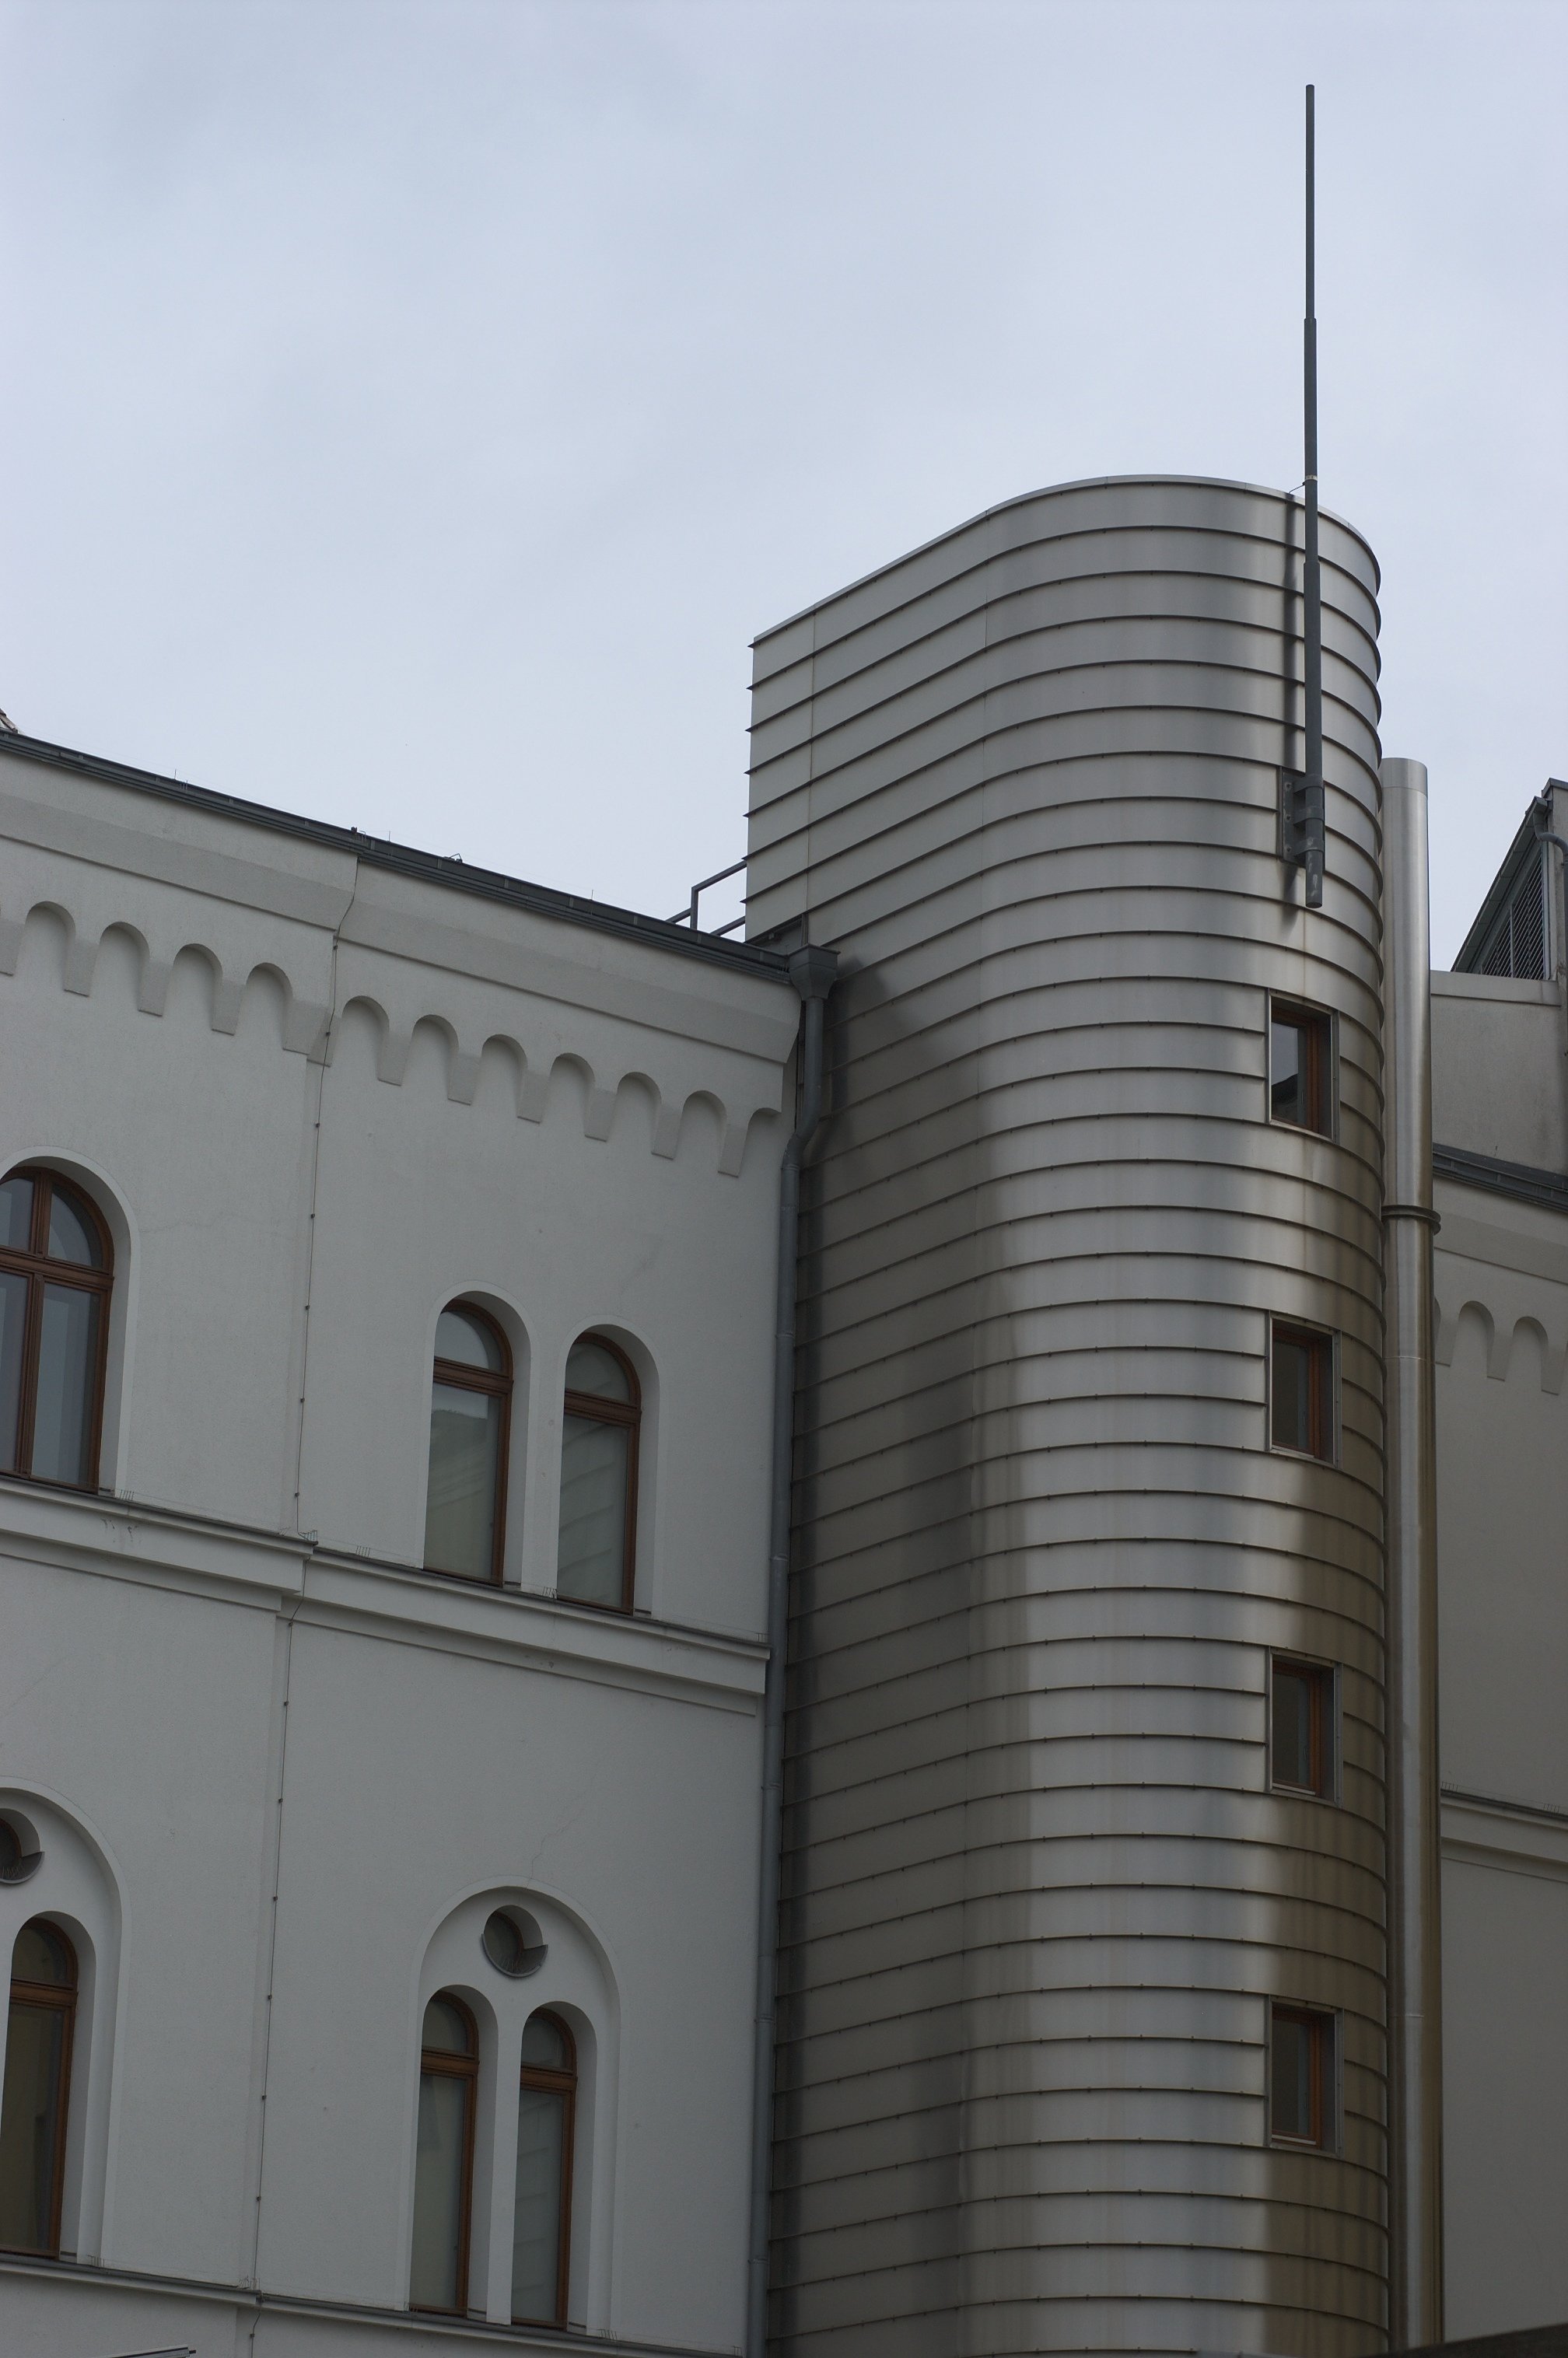
architecture, building, skyscraper, downtown, facade, tower block, 2012, f14, rawtherapee, germany, deutschland, berlin, pentax, lenstagged, steffenzahn, guessedberlin, k100d, justpentax, iamflickr, cosina, voigtlander, 58mm, nokton, cosinavoigtlnder, 58mmf14, 58mm14, nokton58mmf14slii, 58mmf14nokton, gwbandtor, brutalist architecture